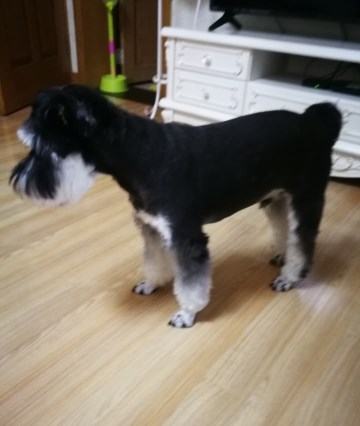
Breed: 2342-n000102-miniature_schnauzer